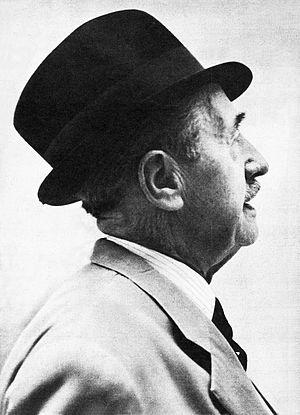
Cet article présente la liste de sculpteurs polonais.